Sabria Jawhar

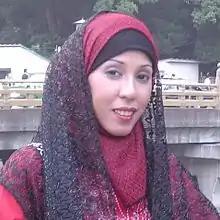

Sabria Salama Murjan Jawhar (born 4 August, year unknown) is a Saudi Arabian journalist and columnist for the Jeddah-based "Arab News." She has an expertise in Arabic/English linguistics. She also writes for English-language news outlets, including "The Huffington Post", and serves as an assistant professor in the field of applied linguistics. In 2010, Jawhar was named by the Dubai-based Arabian Business magazine as one of the "World's Most Influential Arabs" by ranking her No. 94 in its "Power 100" list. The magazine also listed her in 2011 as one of the "100 Most Powerful Arab Women".